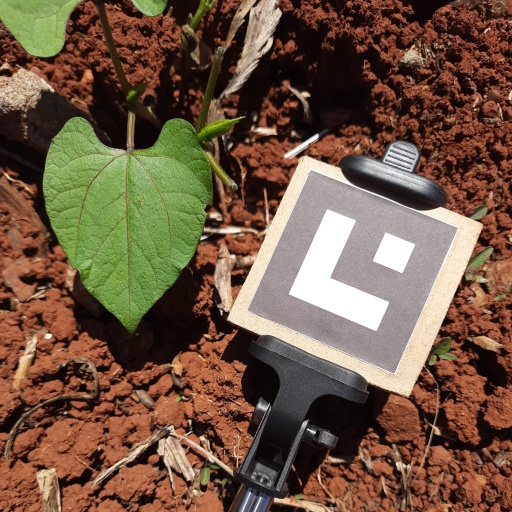
Observations: wavy surface, eating holes in the edge, under sunlight